Coded postal obliterators

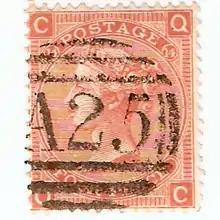
British stamp with an "A25" postmark of Valletta, Malta

Malta used the barred obliterators "M" and "A25" (both Valletta), initially on British and later on Maltese stamps: